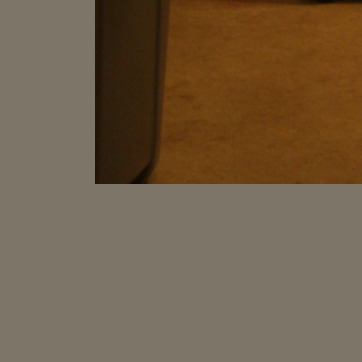
Material: carpet